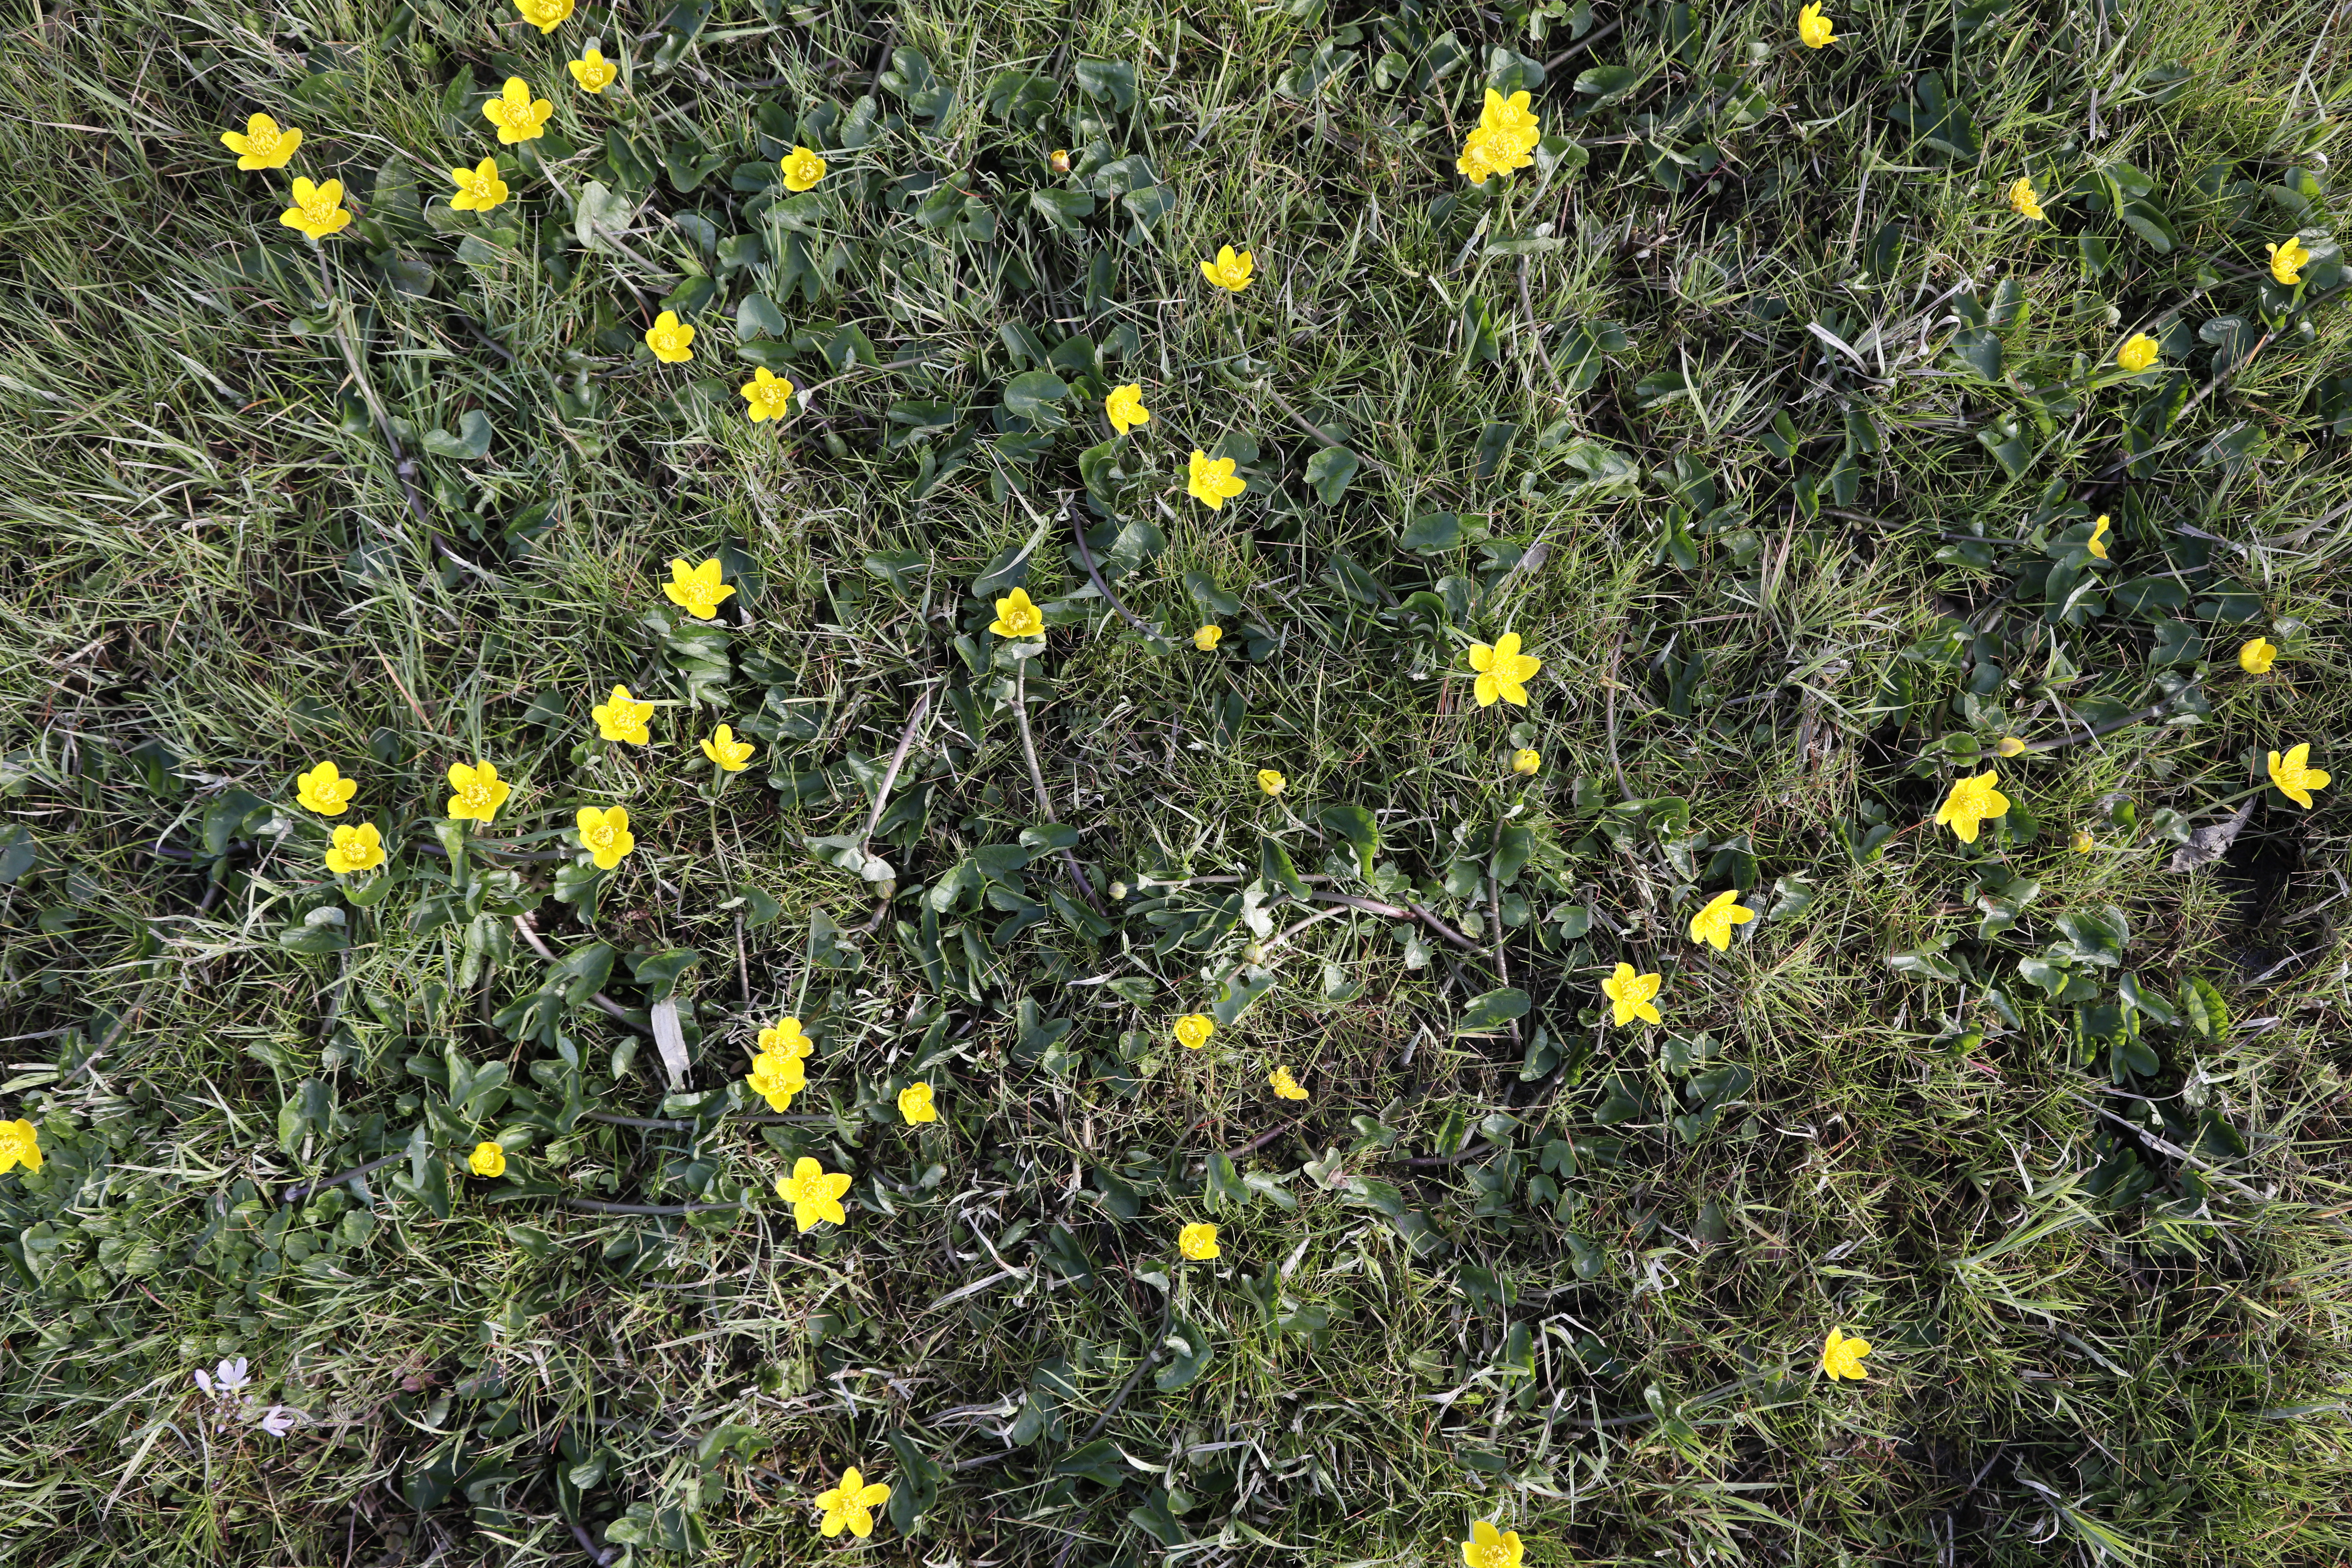
Plant species: Caltha palustris, Cardamine pratensis